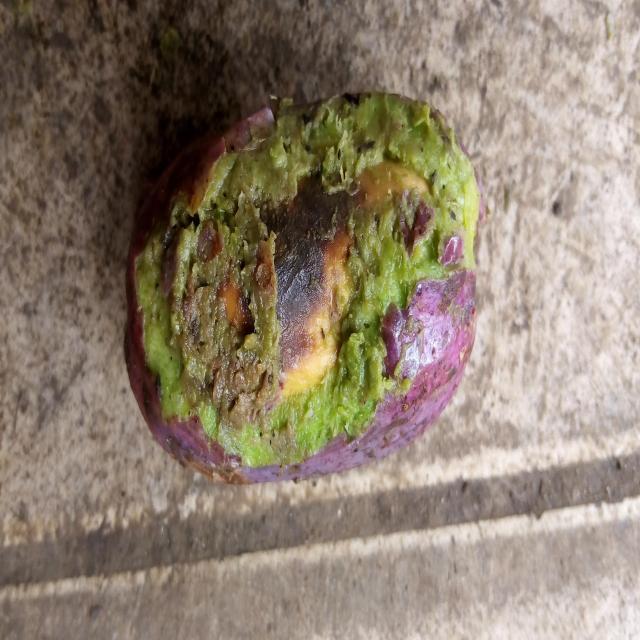
Plum grade: rotten